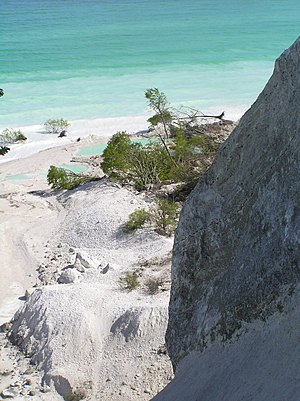
Møns Klint / Turisme
Møns klint ved store Taler efter styrt januar 2007
Møns Klint på Møn er 7 km lang, op til 128 m høj og strækker sig fra Møn Fyr i syd til Liselund Slotspark i nord. Den er Danmarks højeste klint og er samtidig er en enestående samling af biotoper. Kombinationen af kalksten i undergrunden med et tørt lokalklima og en landbrugsmæssig udnyttelse ved kreaturgræsning, har skabt nogle af Danmarks rigeste overdrev med en biodiversitet, der giver anelser om, hvordan landet kan have set ud, før industrialiseringen af landbruget satte ind.